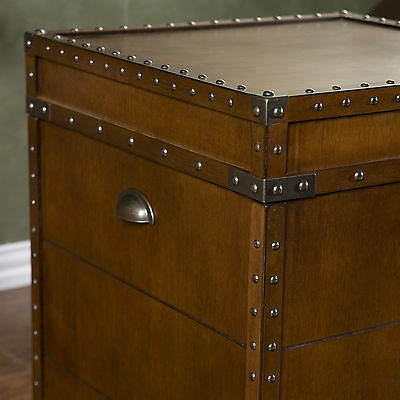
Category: table